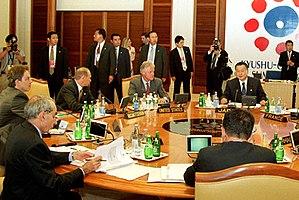
Yoshirō Mori, né le 14 juillet 1937 dans l'ancien bourg de Neagari, qui fait aujourd'hui partie de la ville de Nomi, dans la préfecture d'Ishikawa, est un homme d'État japonais qui fut Premier ministre du Japon du 5 avril 2000 au 26 avril 2001 et président du Parti libéral-démocrate du 5 avril 2000 au 24 avril 2001.